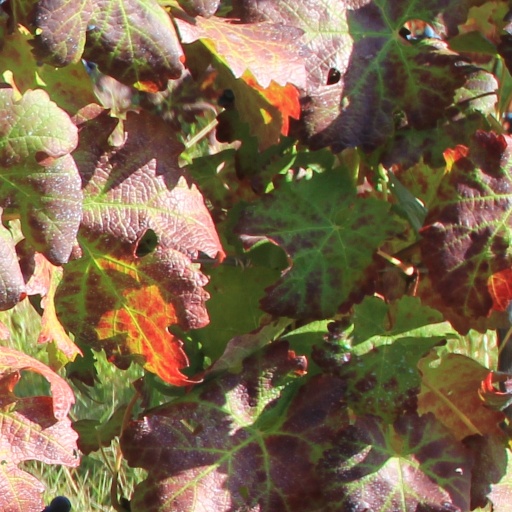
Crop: grape